Antoine-Charles Taschereau

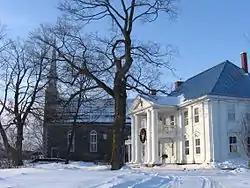
Taschereau mansion and Ste-Anne chapel, Ste-Marie-de-la-Nouvelle-Beauce

Taschereau was born in Quebec City, the son of seigneur Gabriel-Elzéar Taschereau and Louise-Françoise Juchereau Duchesnay, who was the daughter of Antoine Juchereau Duchesnay. Both his father and grandfather were active in politics, being members of the Legislative Assembly of Lower Canada.